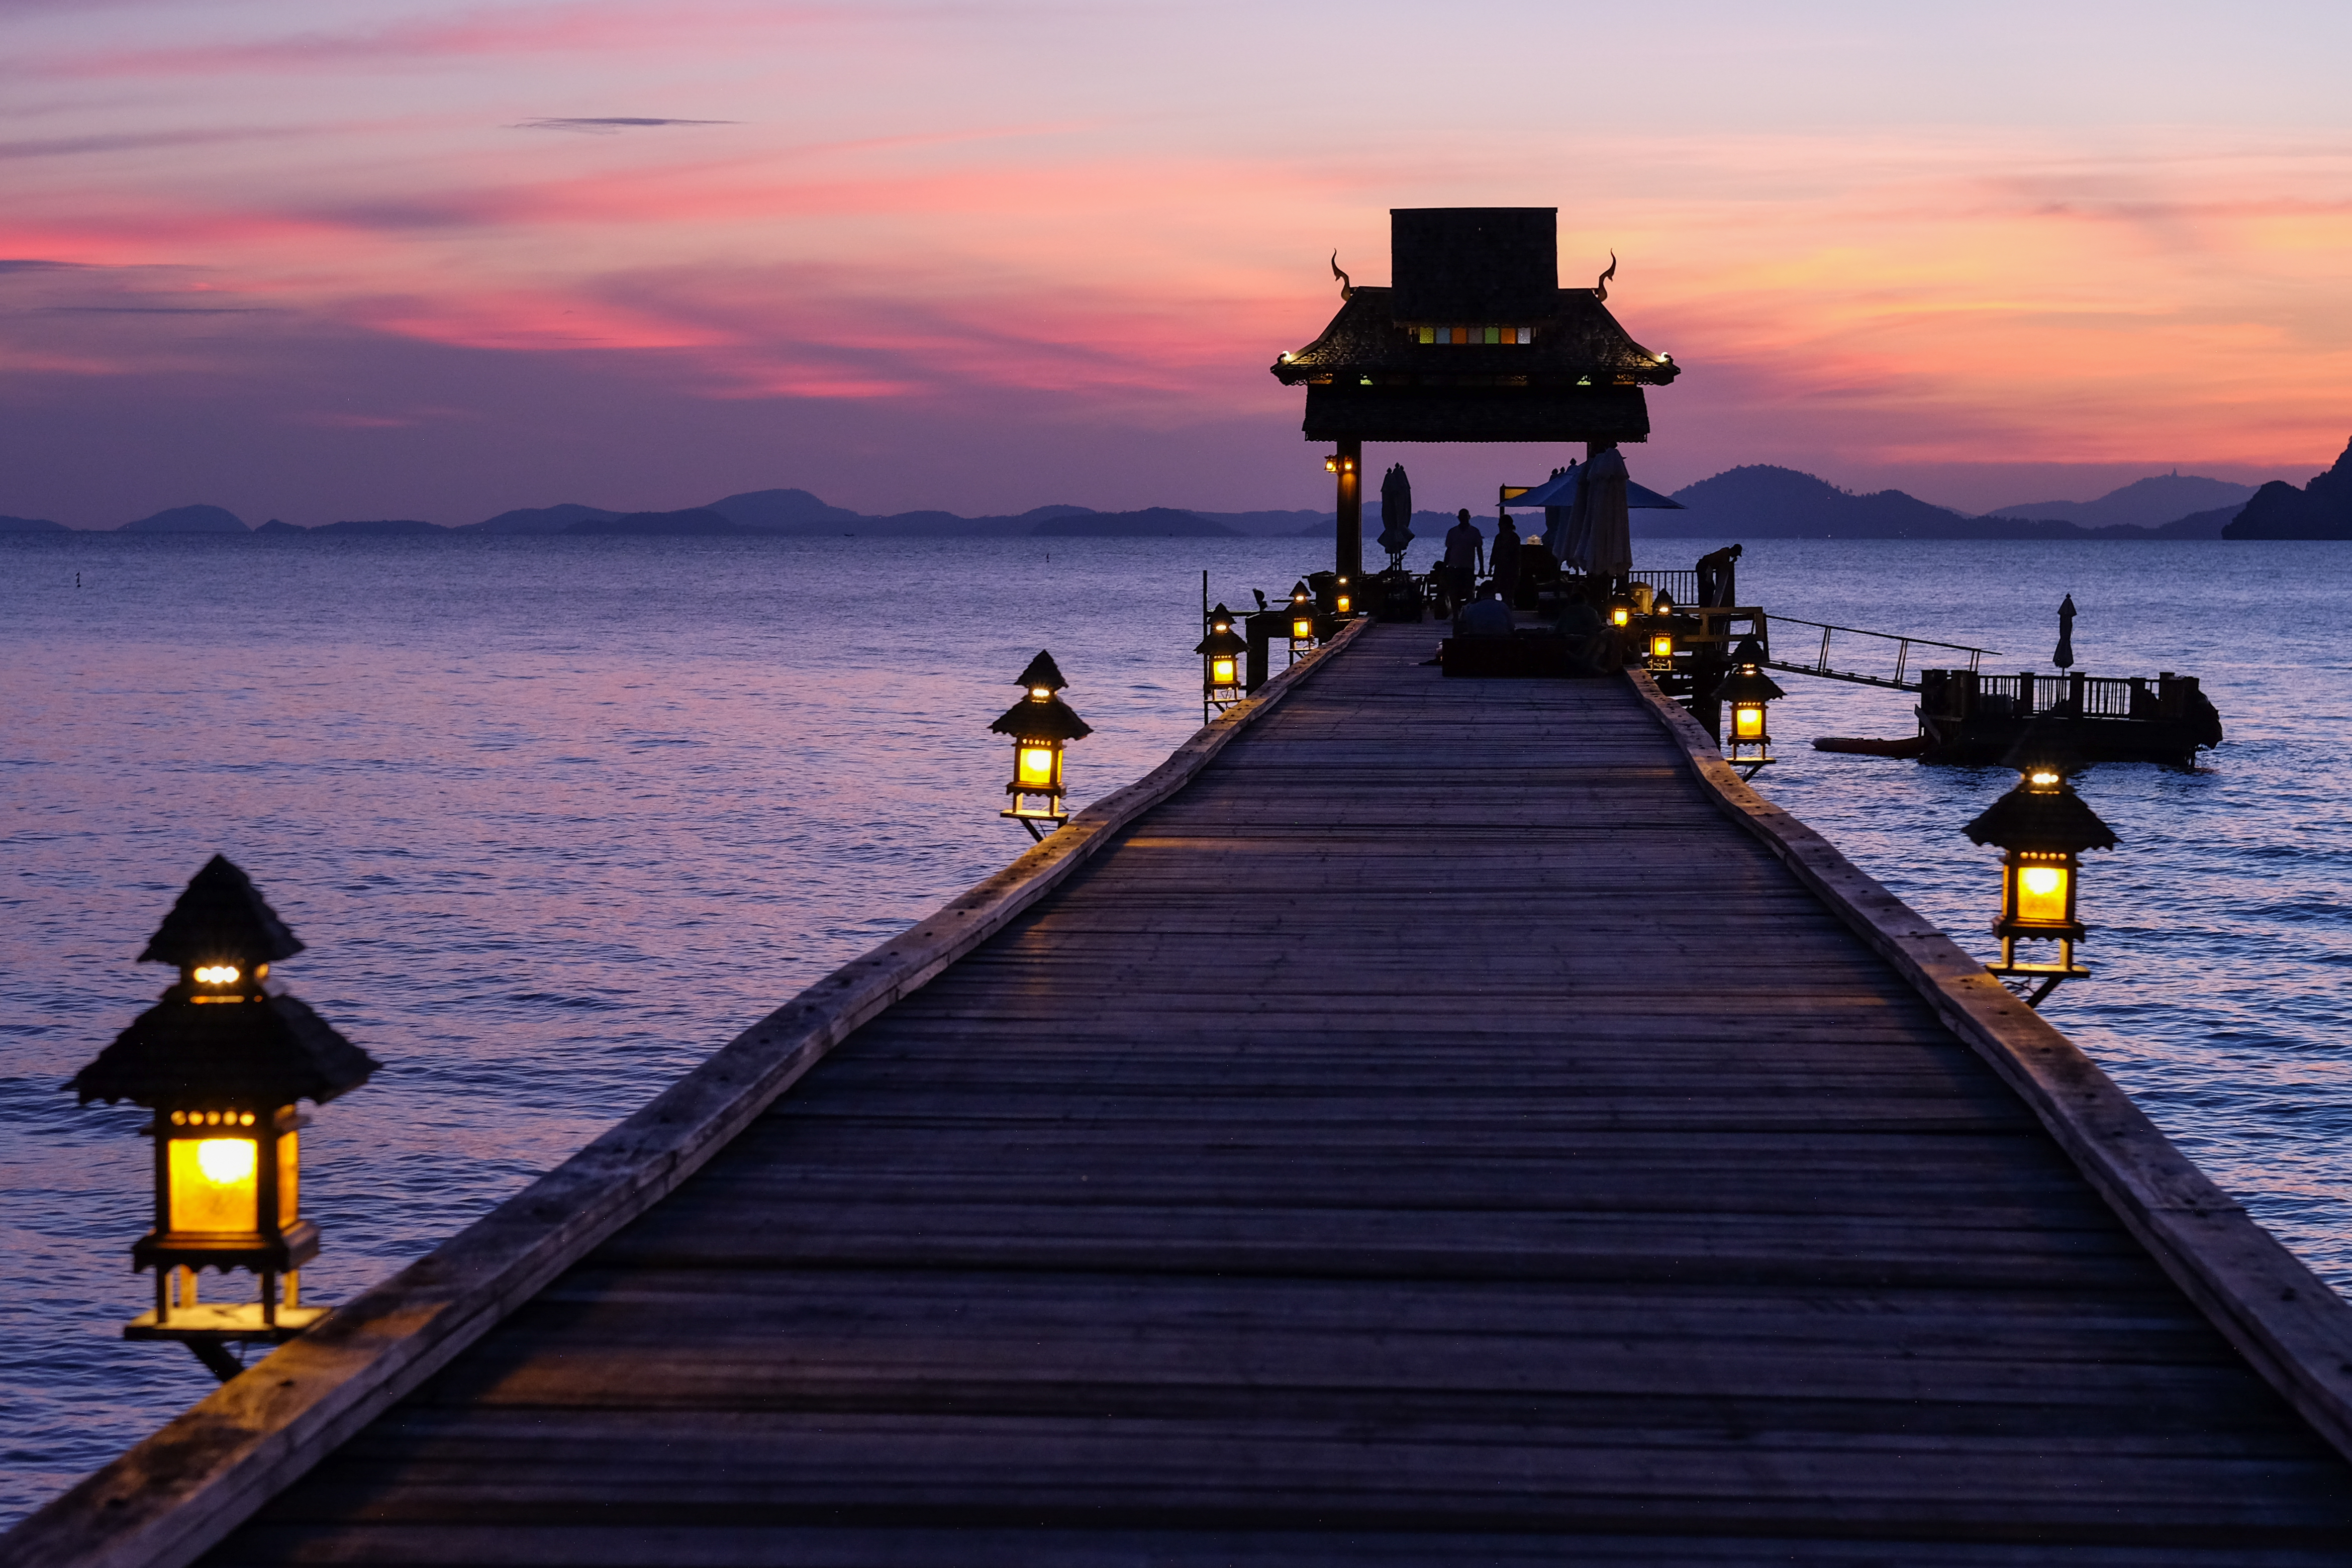
sea, coast, ocean, horizon, lighthouse, boardwalk, sunrise, sunset, morning, dawn, pier, walkway, dusk, evening, reflection, tower, jetty